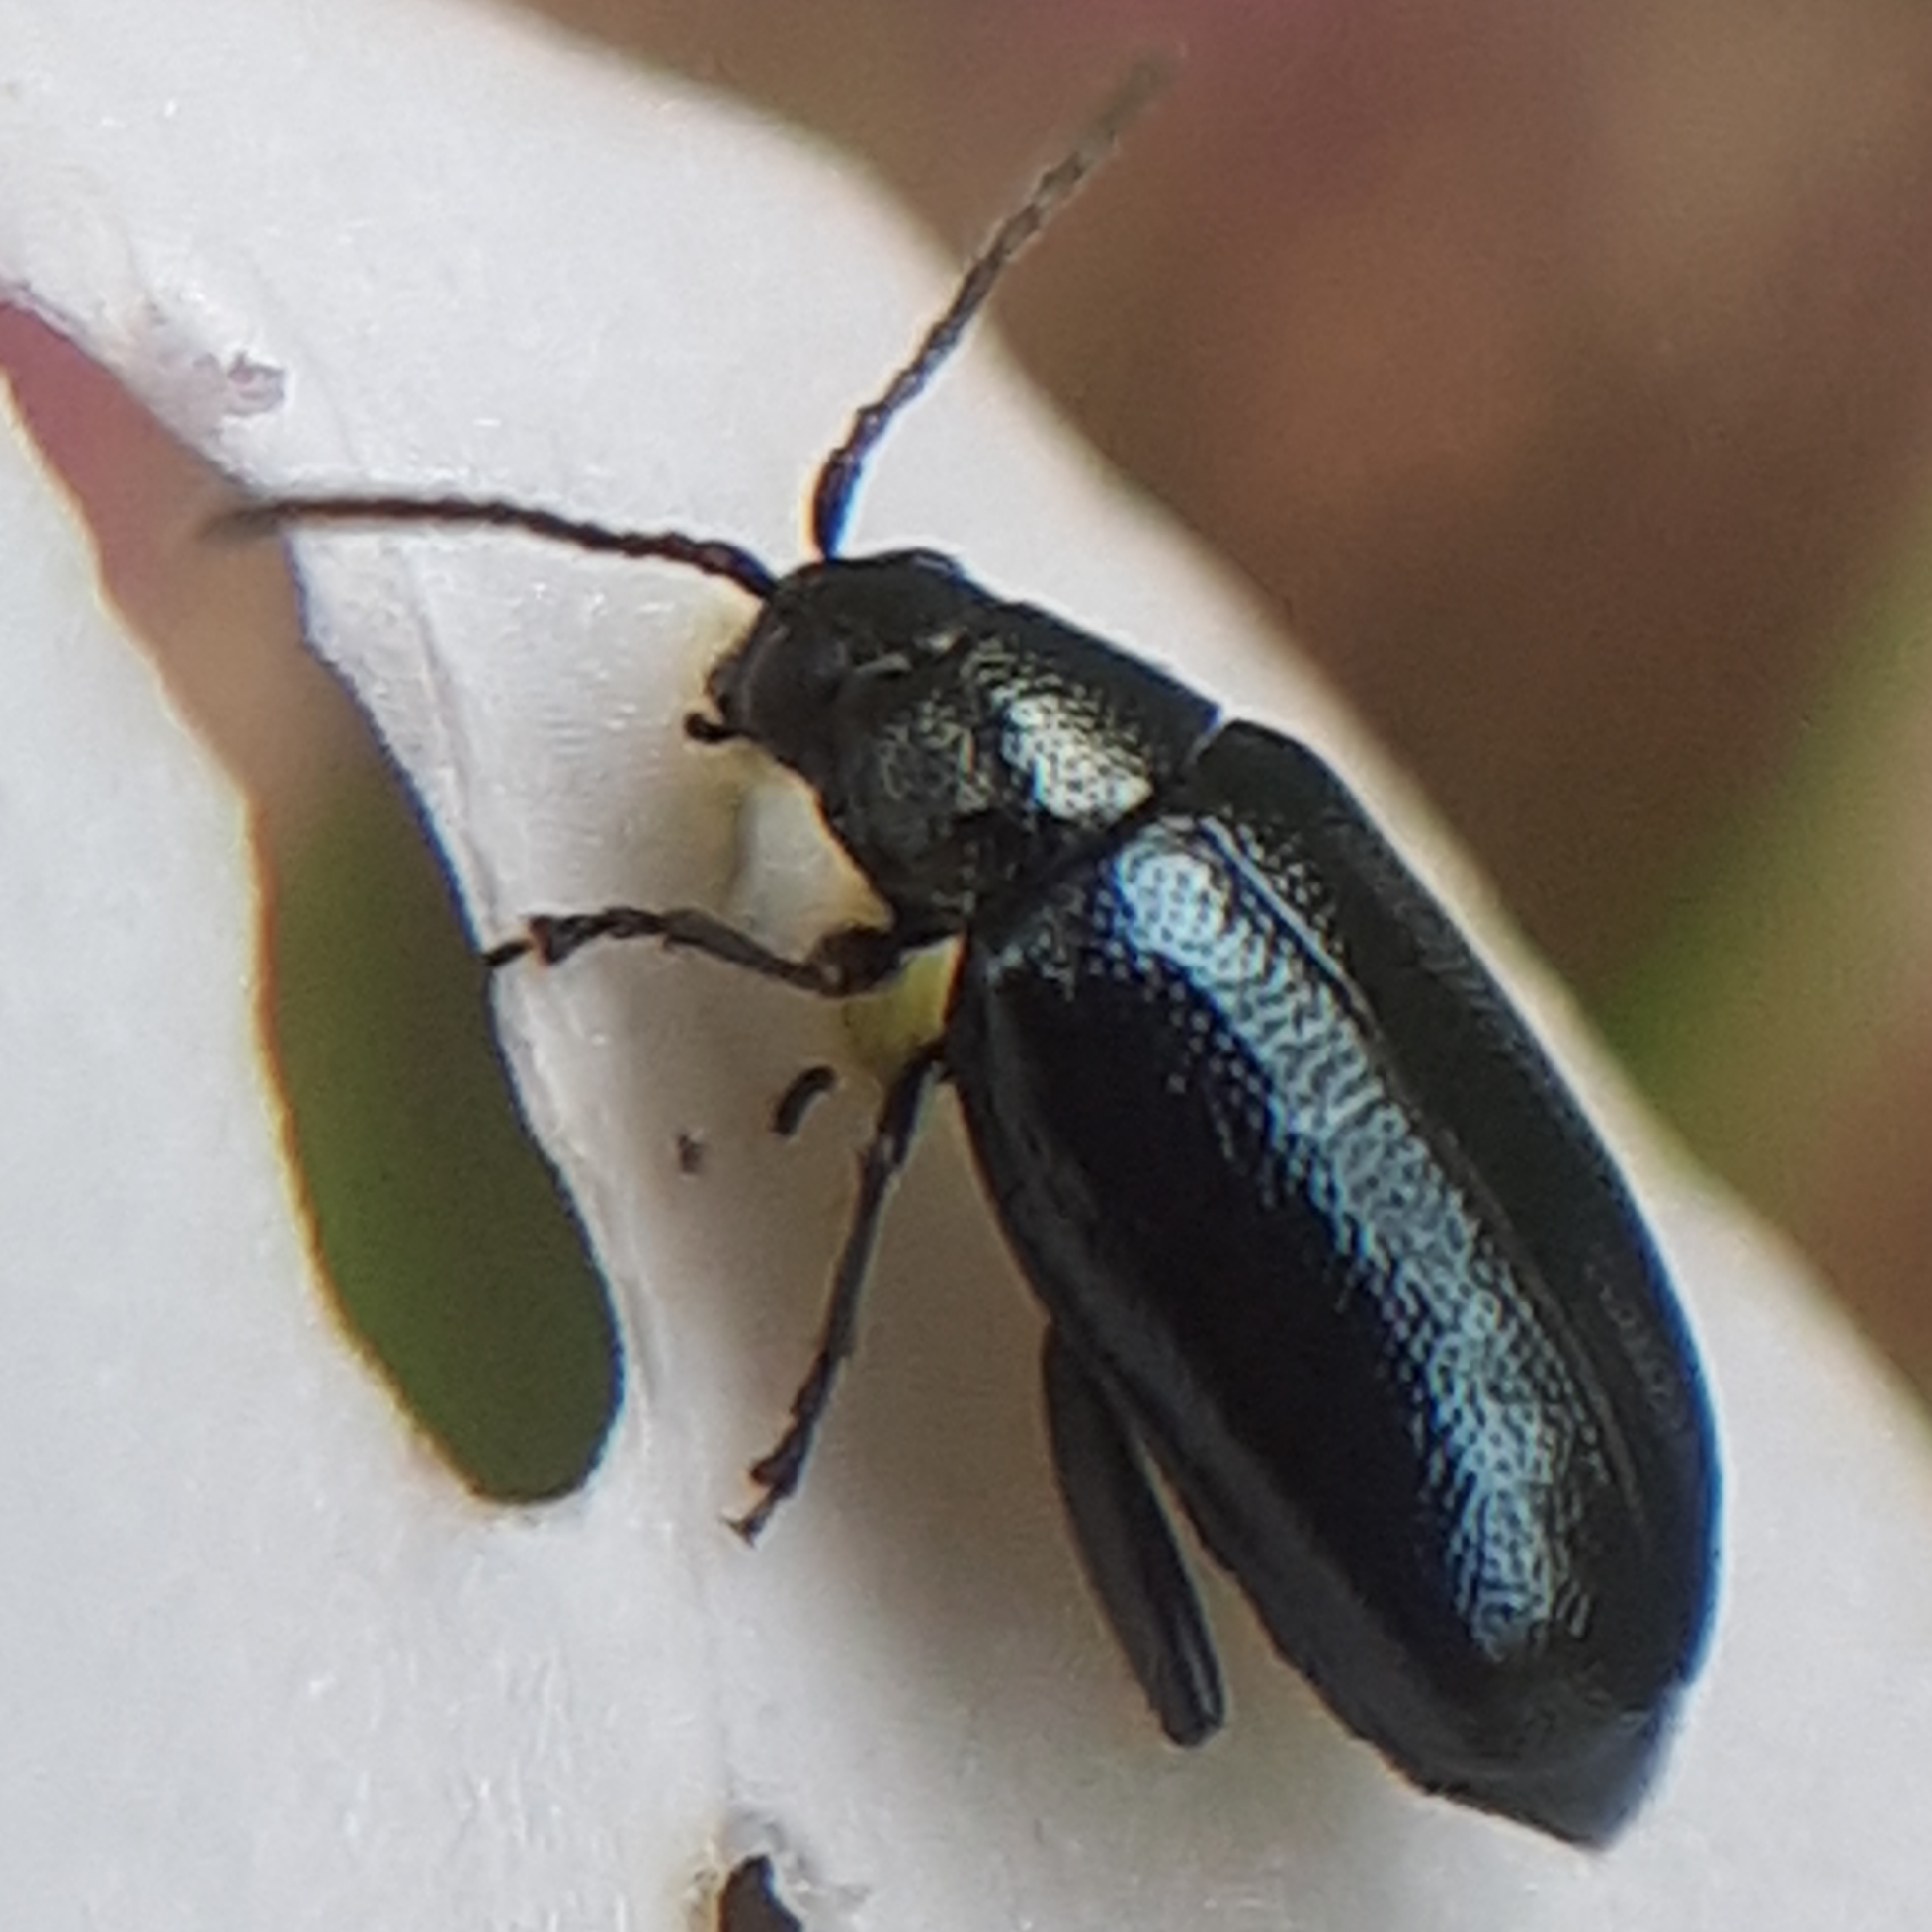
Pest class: crucifer_flea_beetle